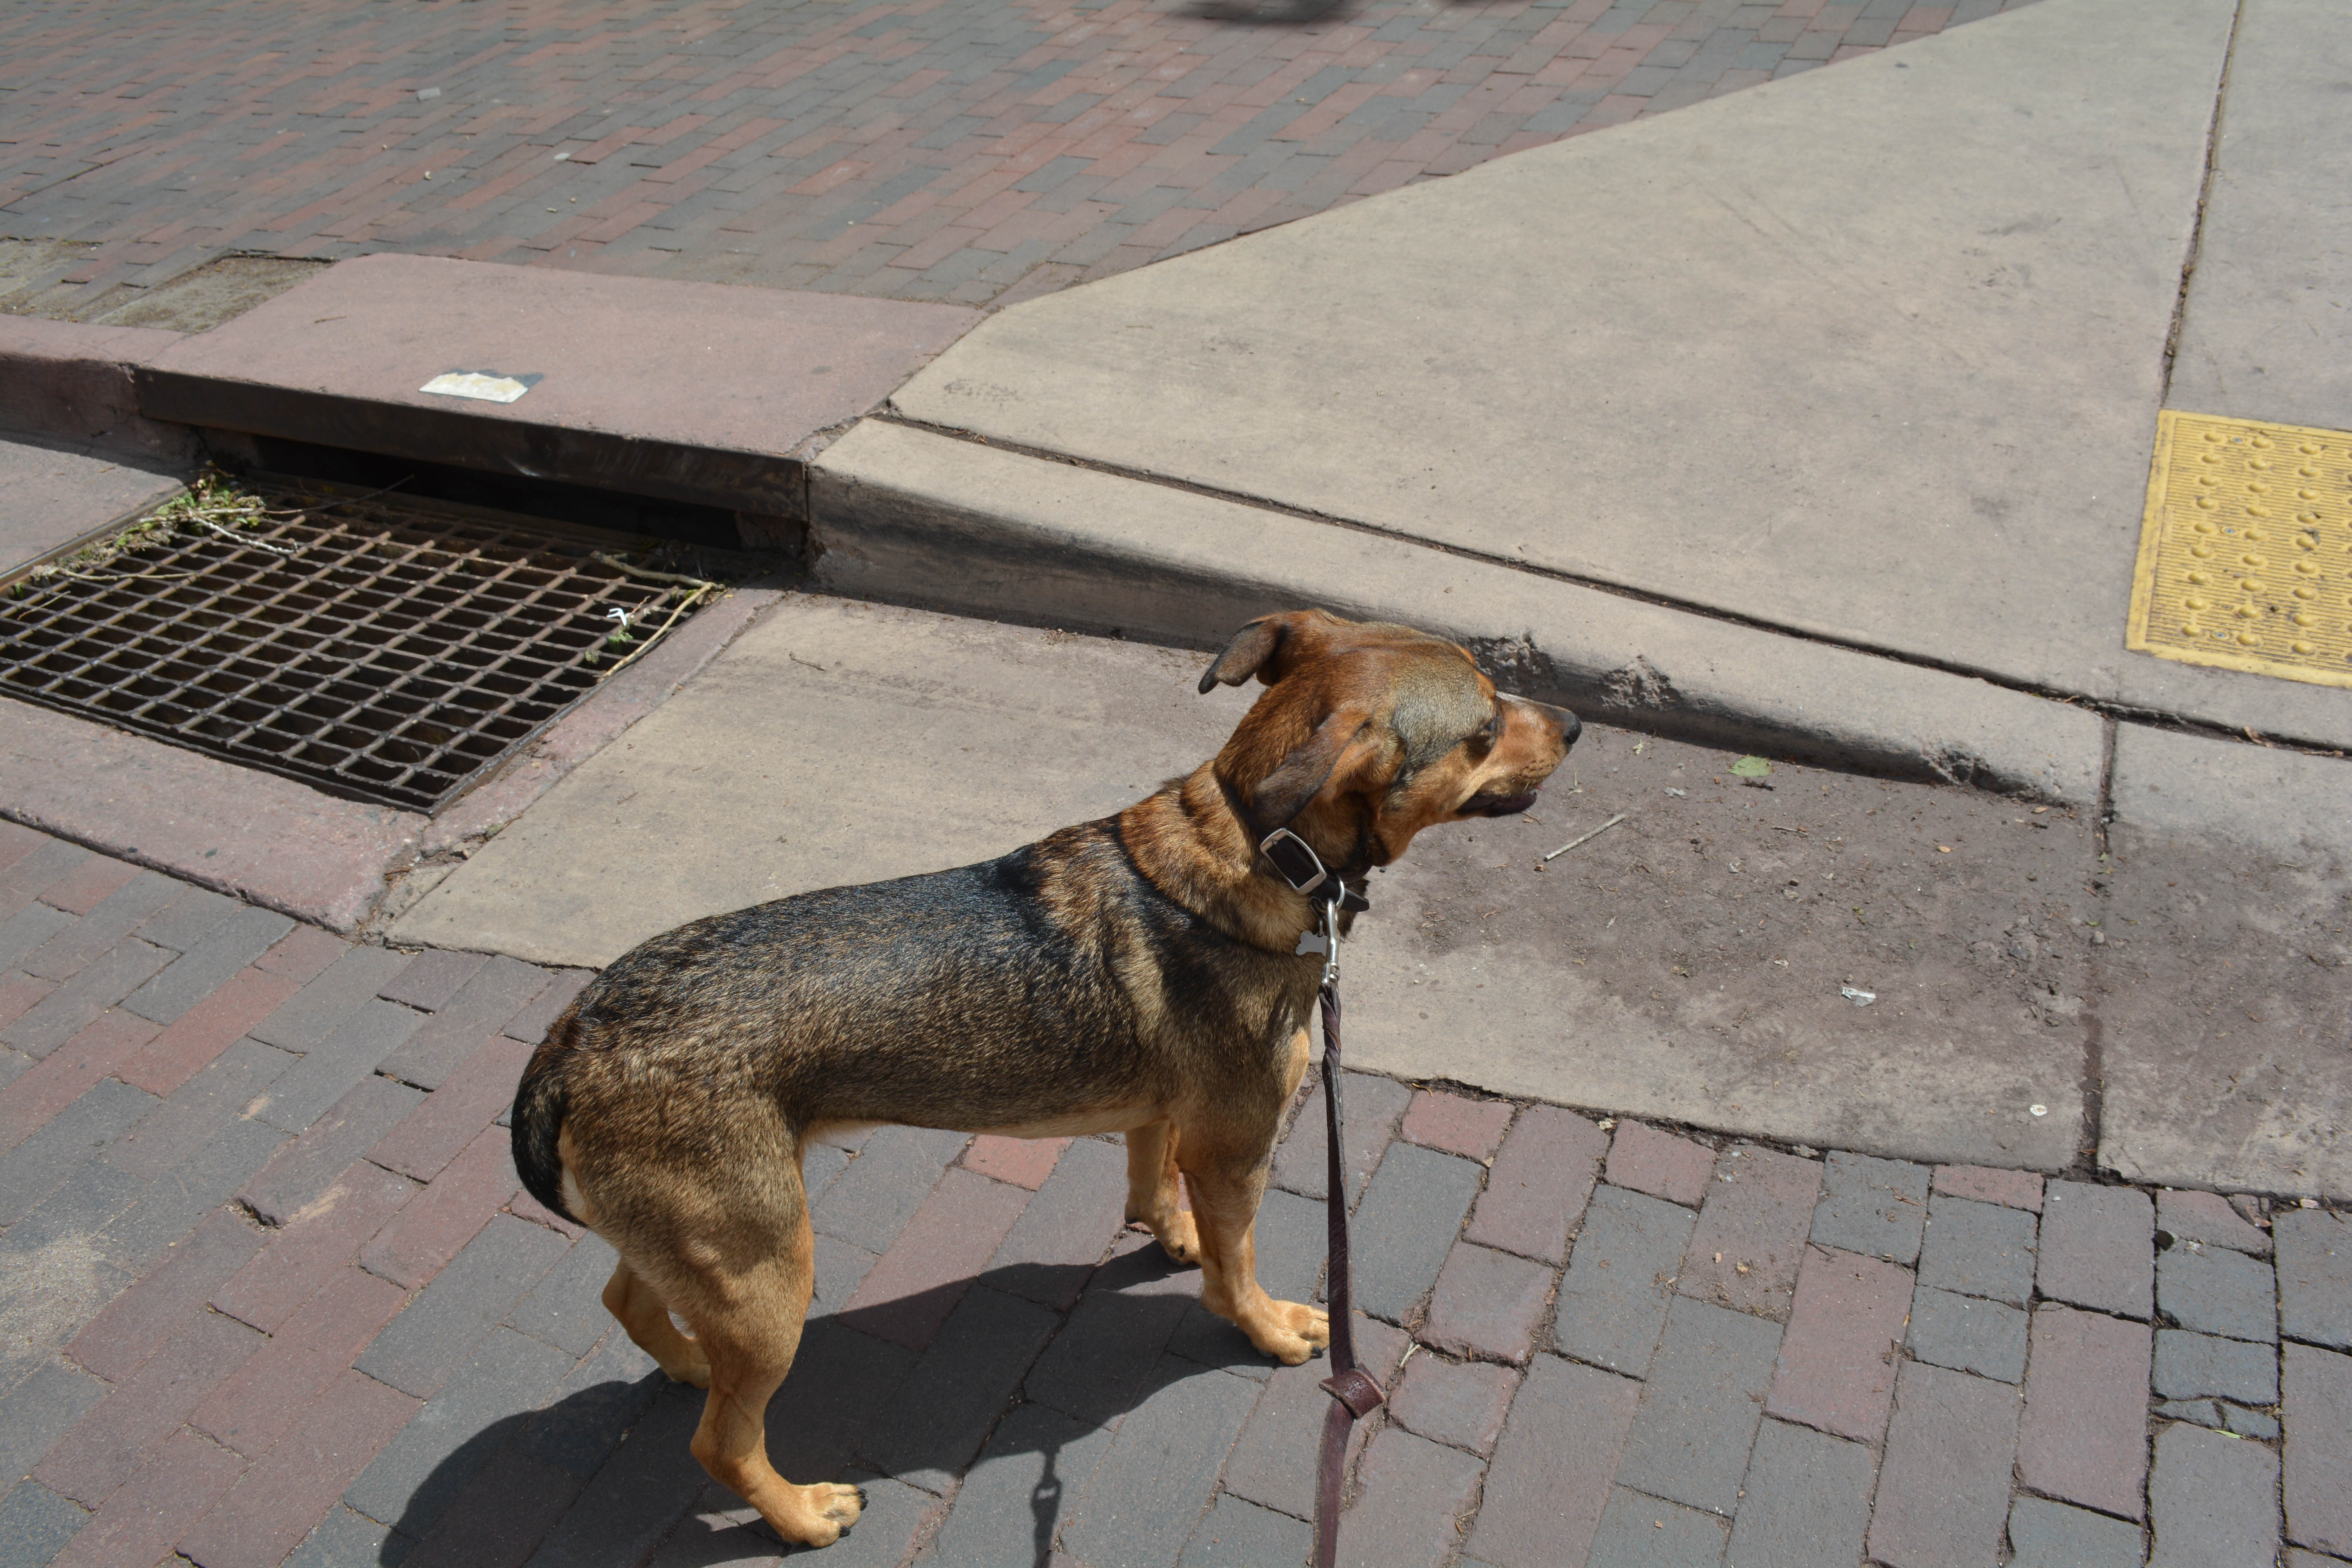
dog, mammal, hound, vertebrate, street dog, dog like mammal